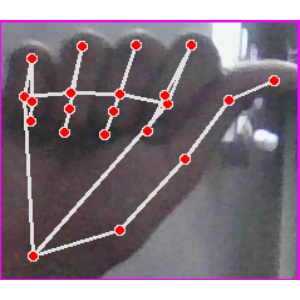
अक्षर: छ